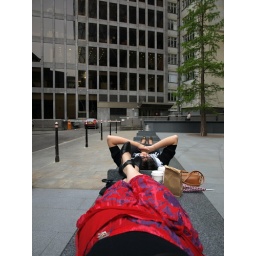
A public space deserted by Bank Holiday... coffee &amp;amp; home made brownies = happy girls